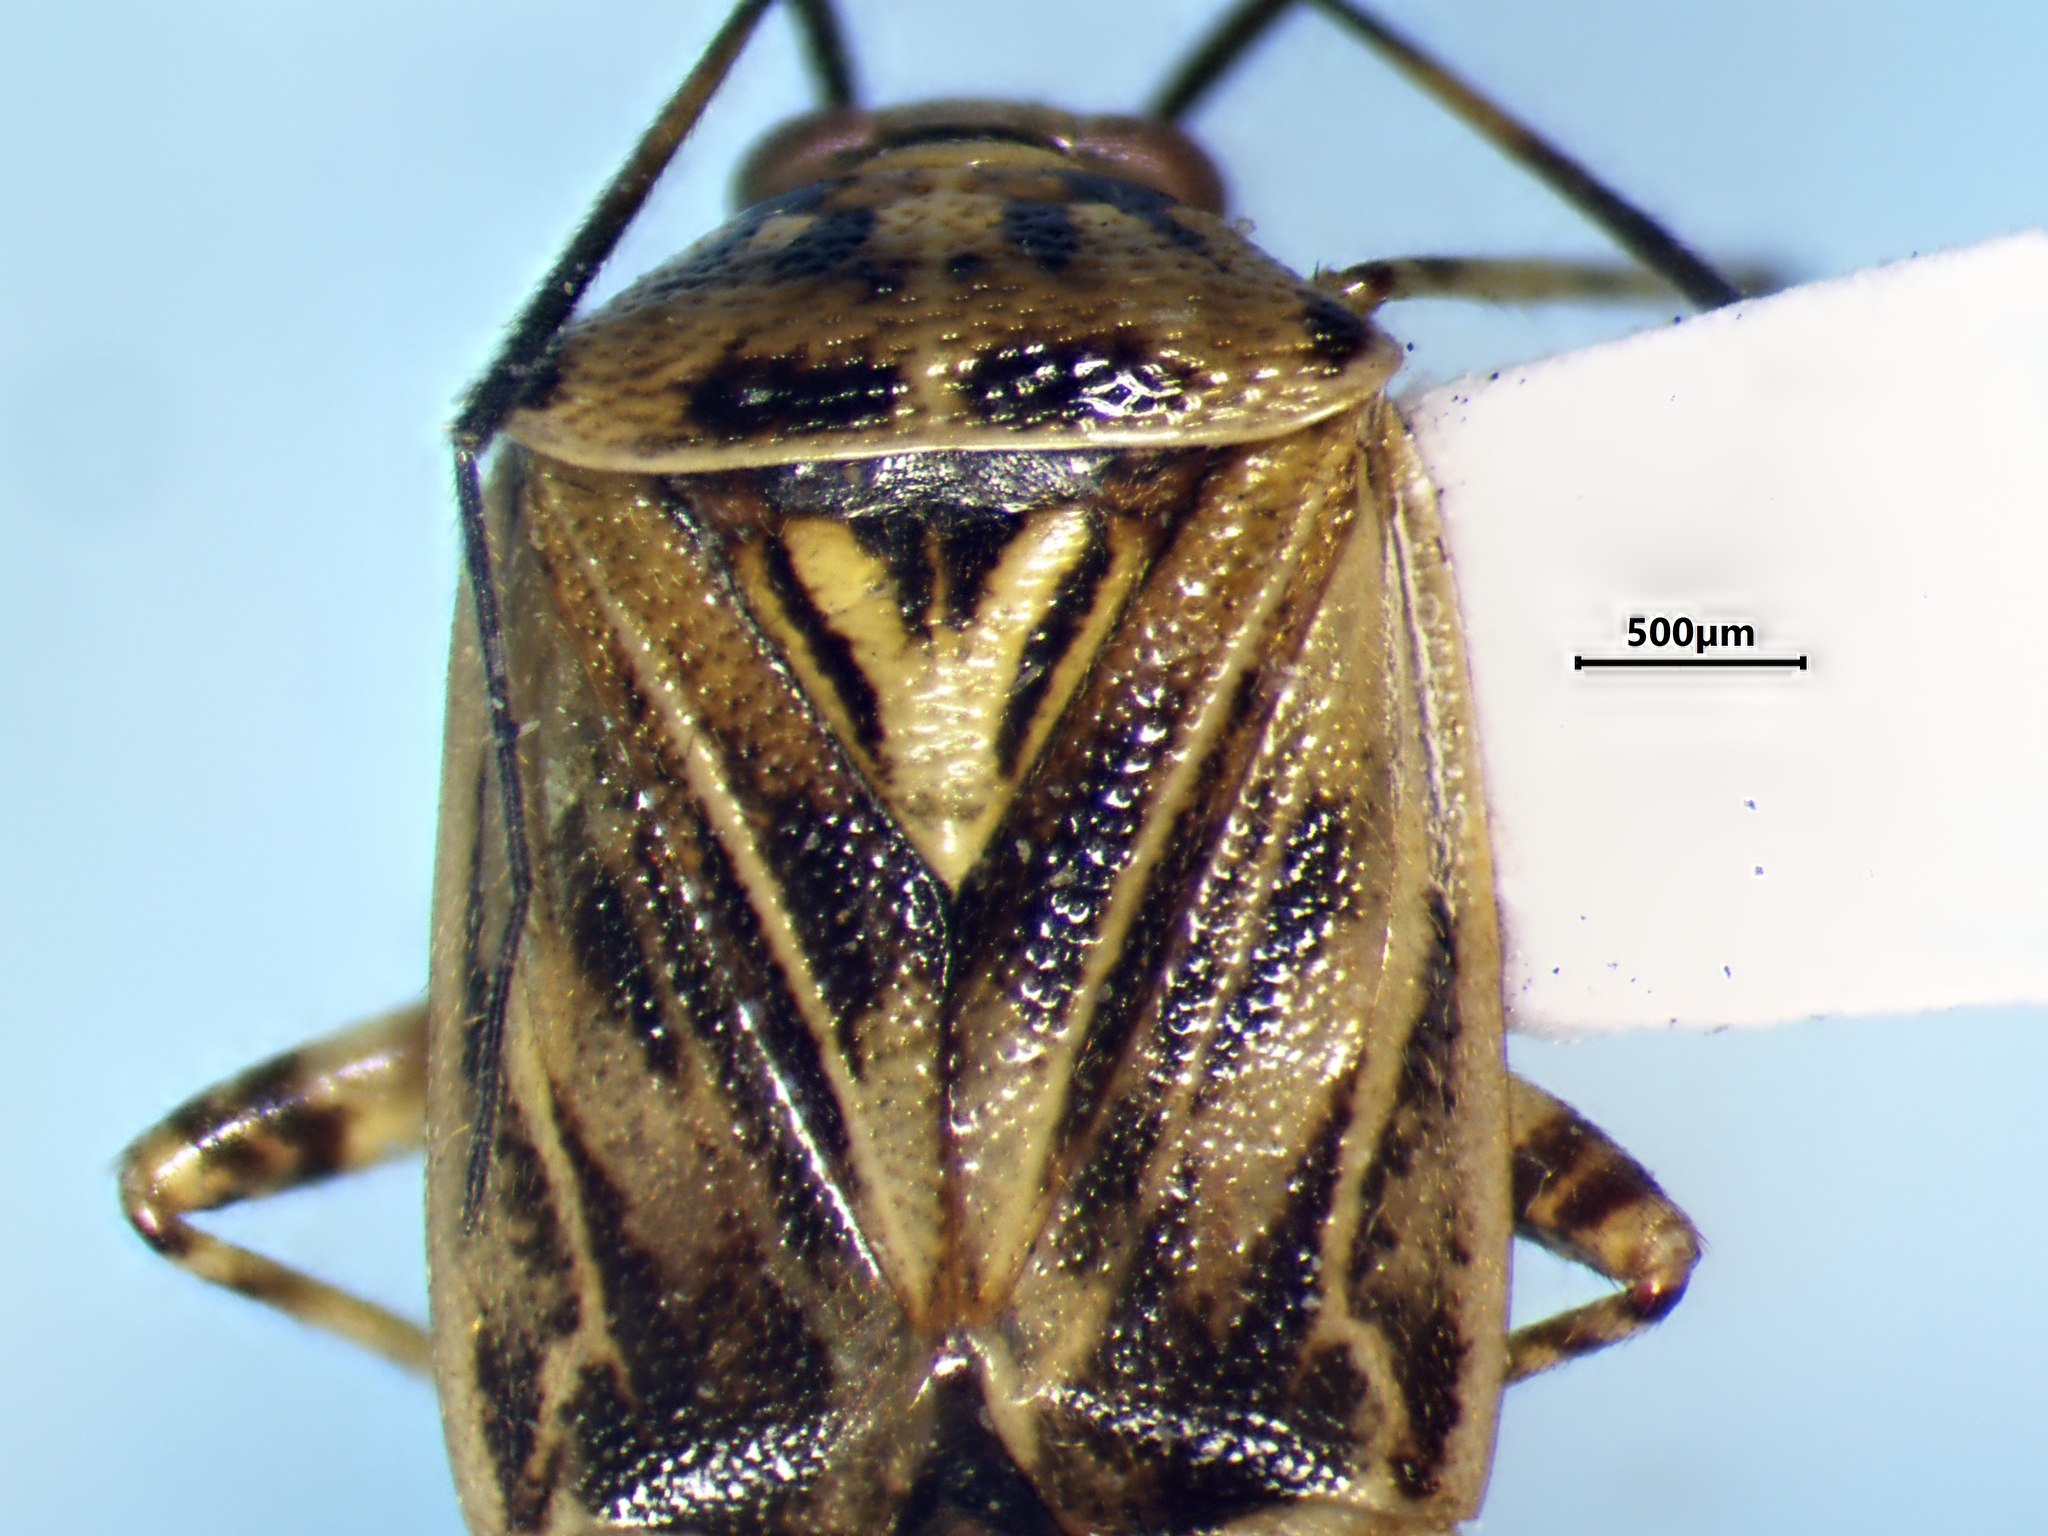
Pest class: lygus_bug